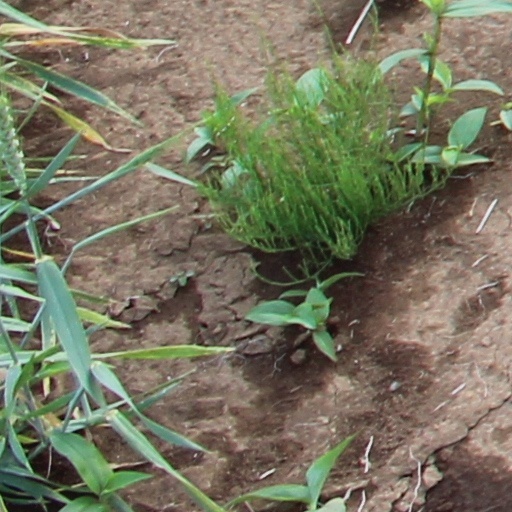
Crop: wheat